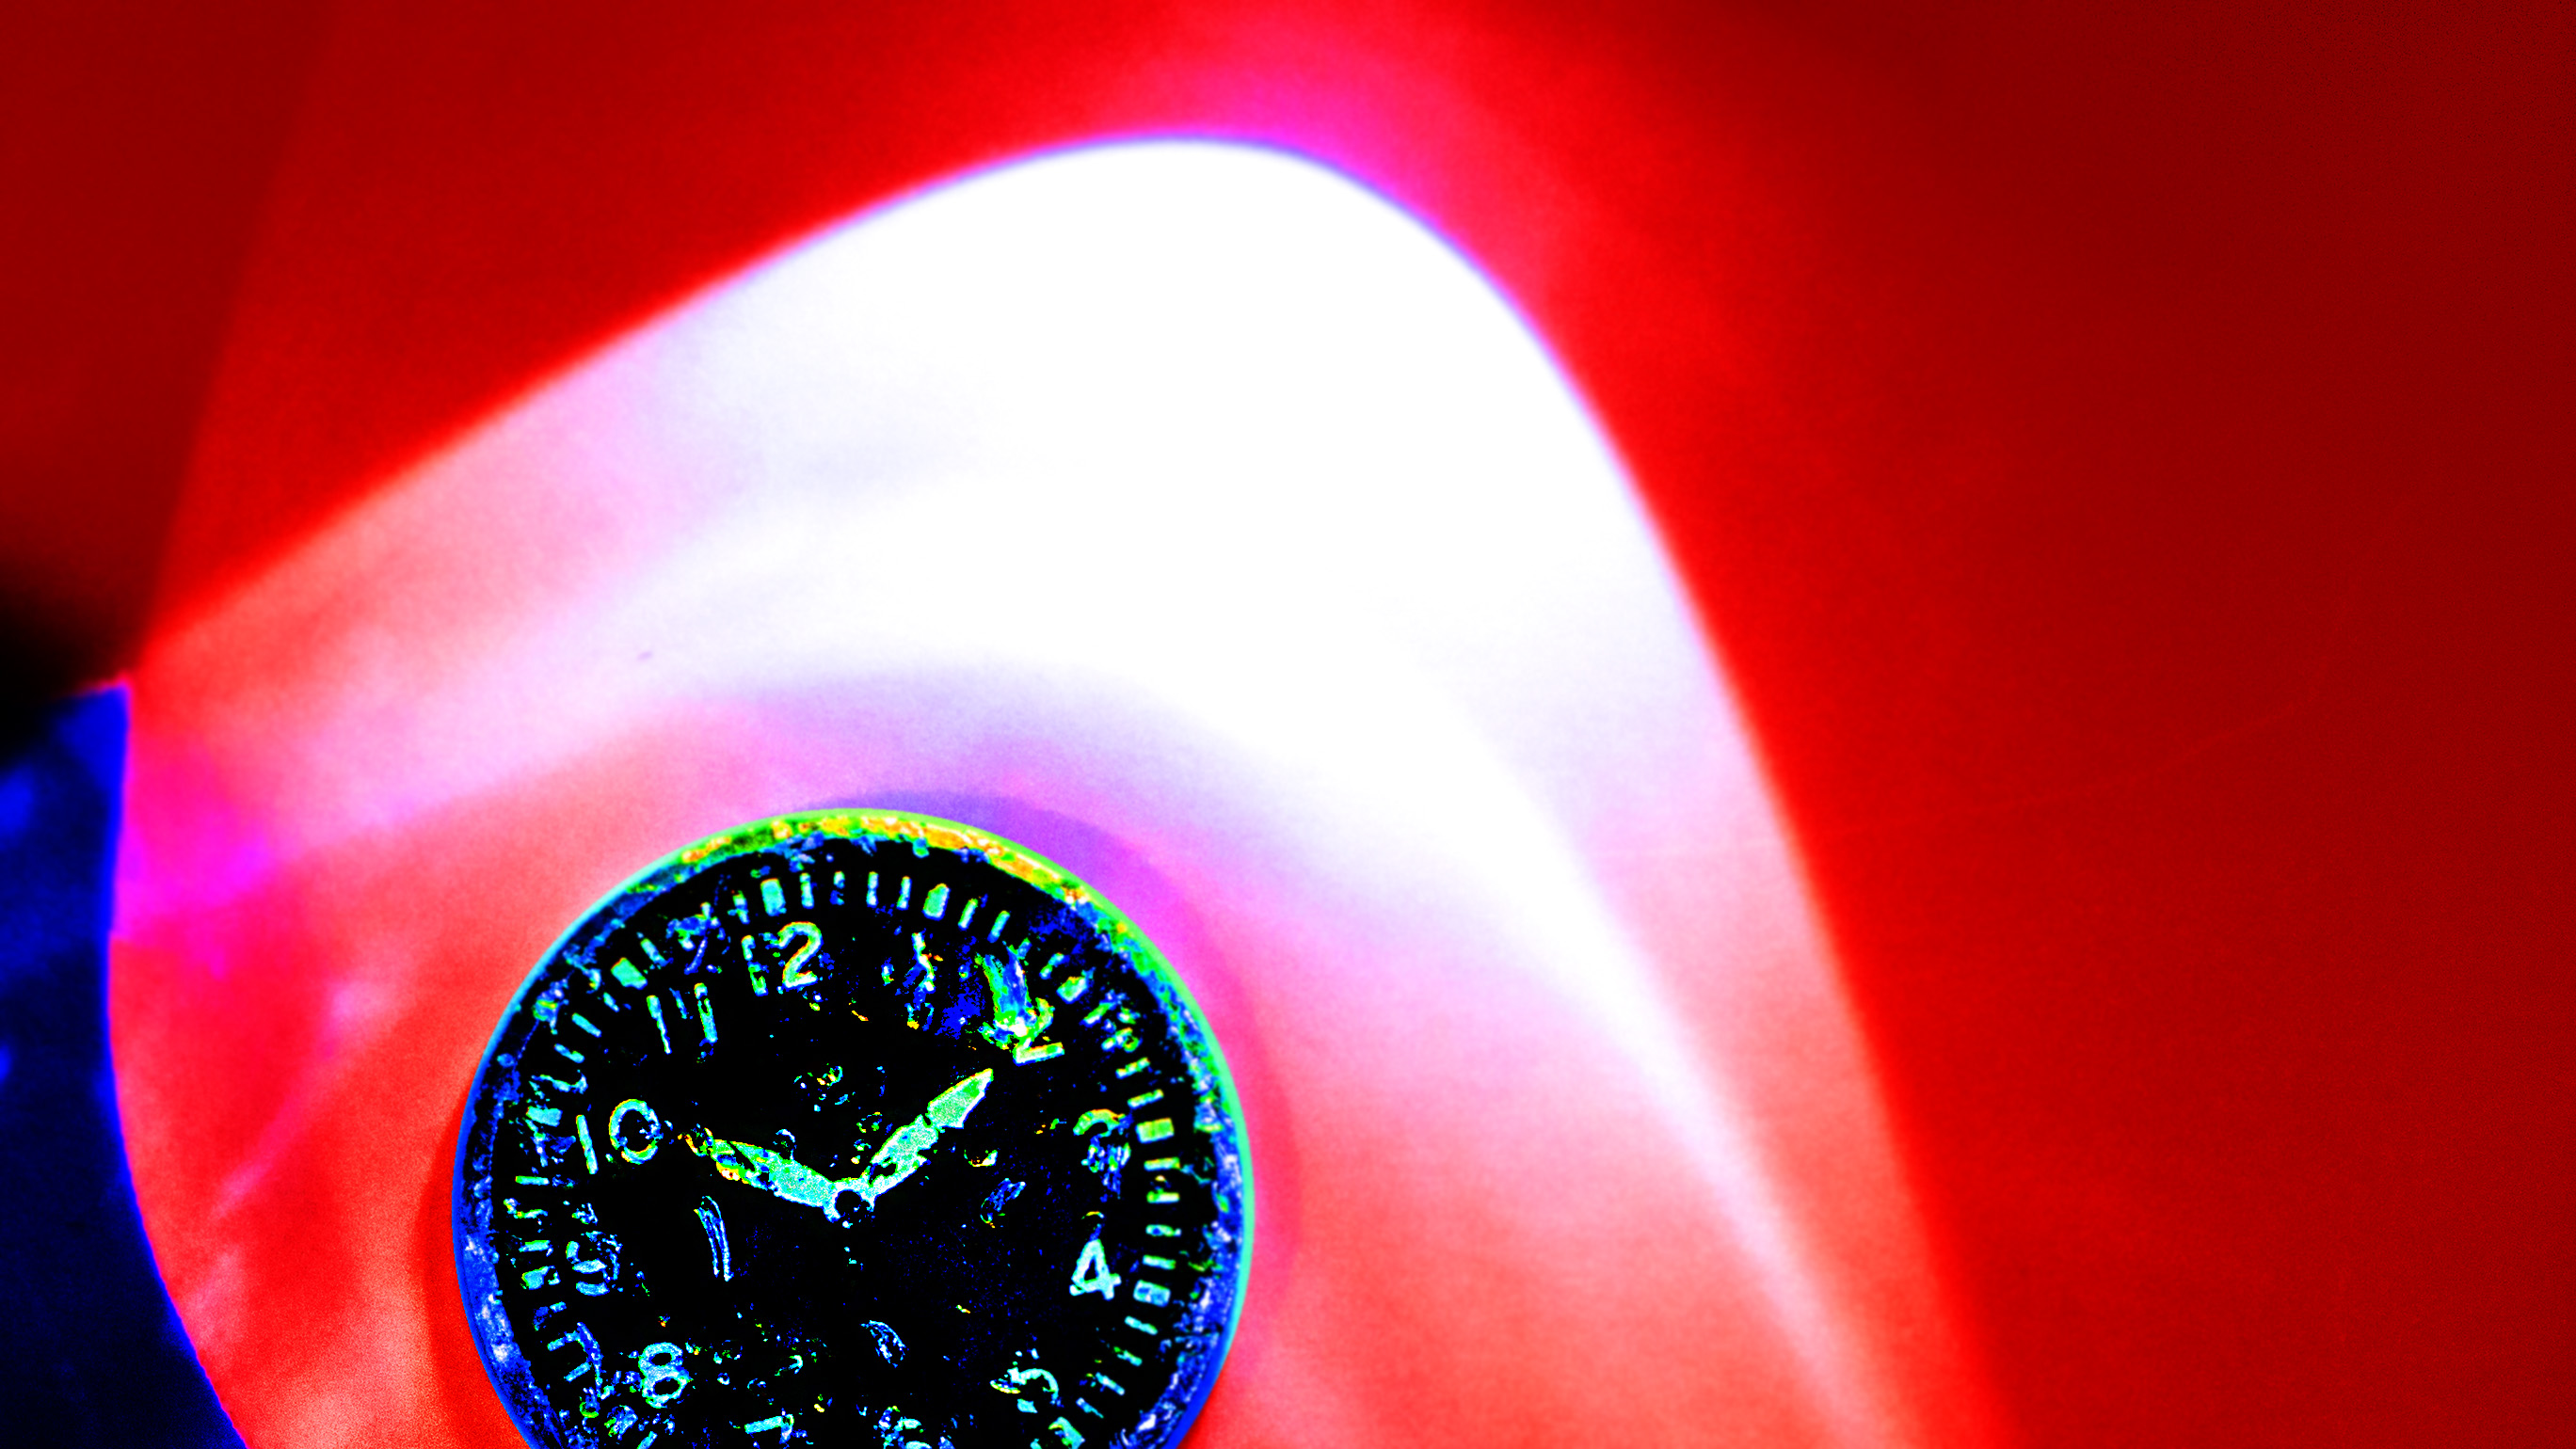
light, sunlight, petal, red, color, circle, lens flare, close up, human body, eye, organ, shape, macro photography, computer wallpaper